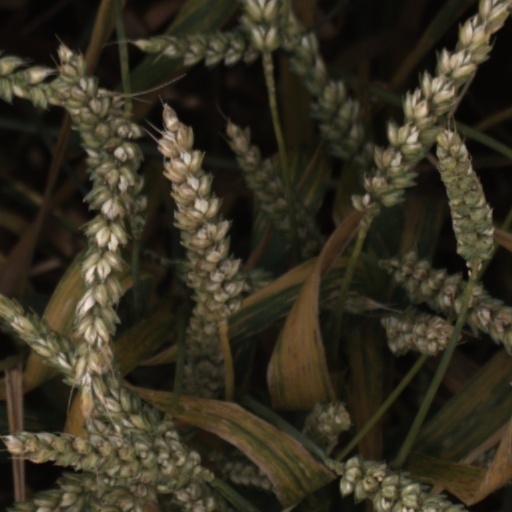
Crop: wheat